Computer Music Center

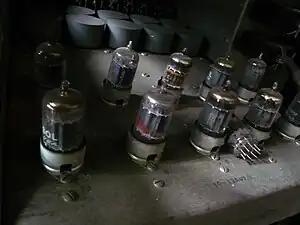
The "Victor" (nickname of RCA Mark II Sound Synthesizer) at the CMC was one of the first synthesizers. Exponents thought it would replace the orchestra, but it turned out to be difficult to keep consistent. Instead it was given to Columbia which used it to teach avant-garde electronic musicians.

The center's flagship piece of equipment, the RCA Mark II Sound Synthesizer, was delivered in 1957 after it was developed to Ussachevsky and Babbitt's specifications. The RCA (and the center) were re-housed in Prentis Hall, a building off the main Columbia campus on 125th Street. Significant pieces of electronic music realized on the Synthesizer included Babbitt's "Vision and Prayer" and Charles Wuorinen's "Time's Encomium", which was awarded the 1970 Pulitzer Prize in Music. In 1964 Columbia Records released an album titled simply "Columbia-Princeton Electronic Music Center", which was produced principally on the RCA synthesizer.